Bengals–Browns rivalry

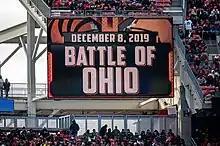
Battle of Ohio

The Browns were founded in 1946 as a member of the All-America Football Conference (AAFC), and were named after their head coach, Paul Brown.